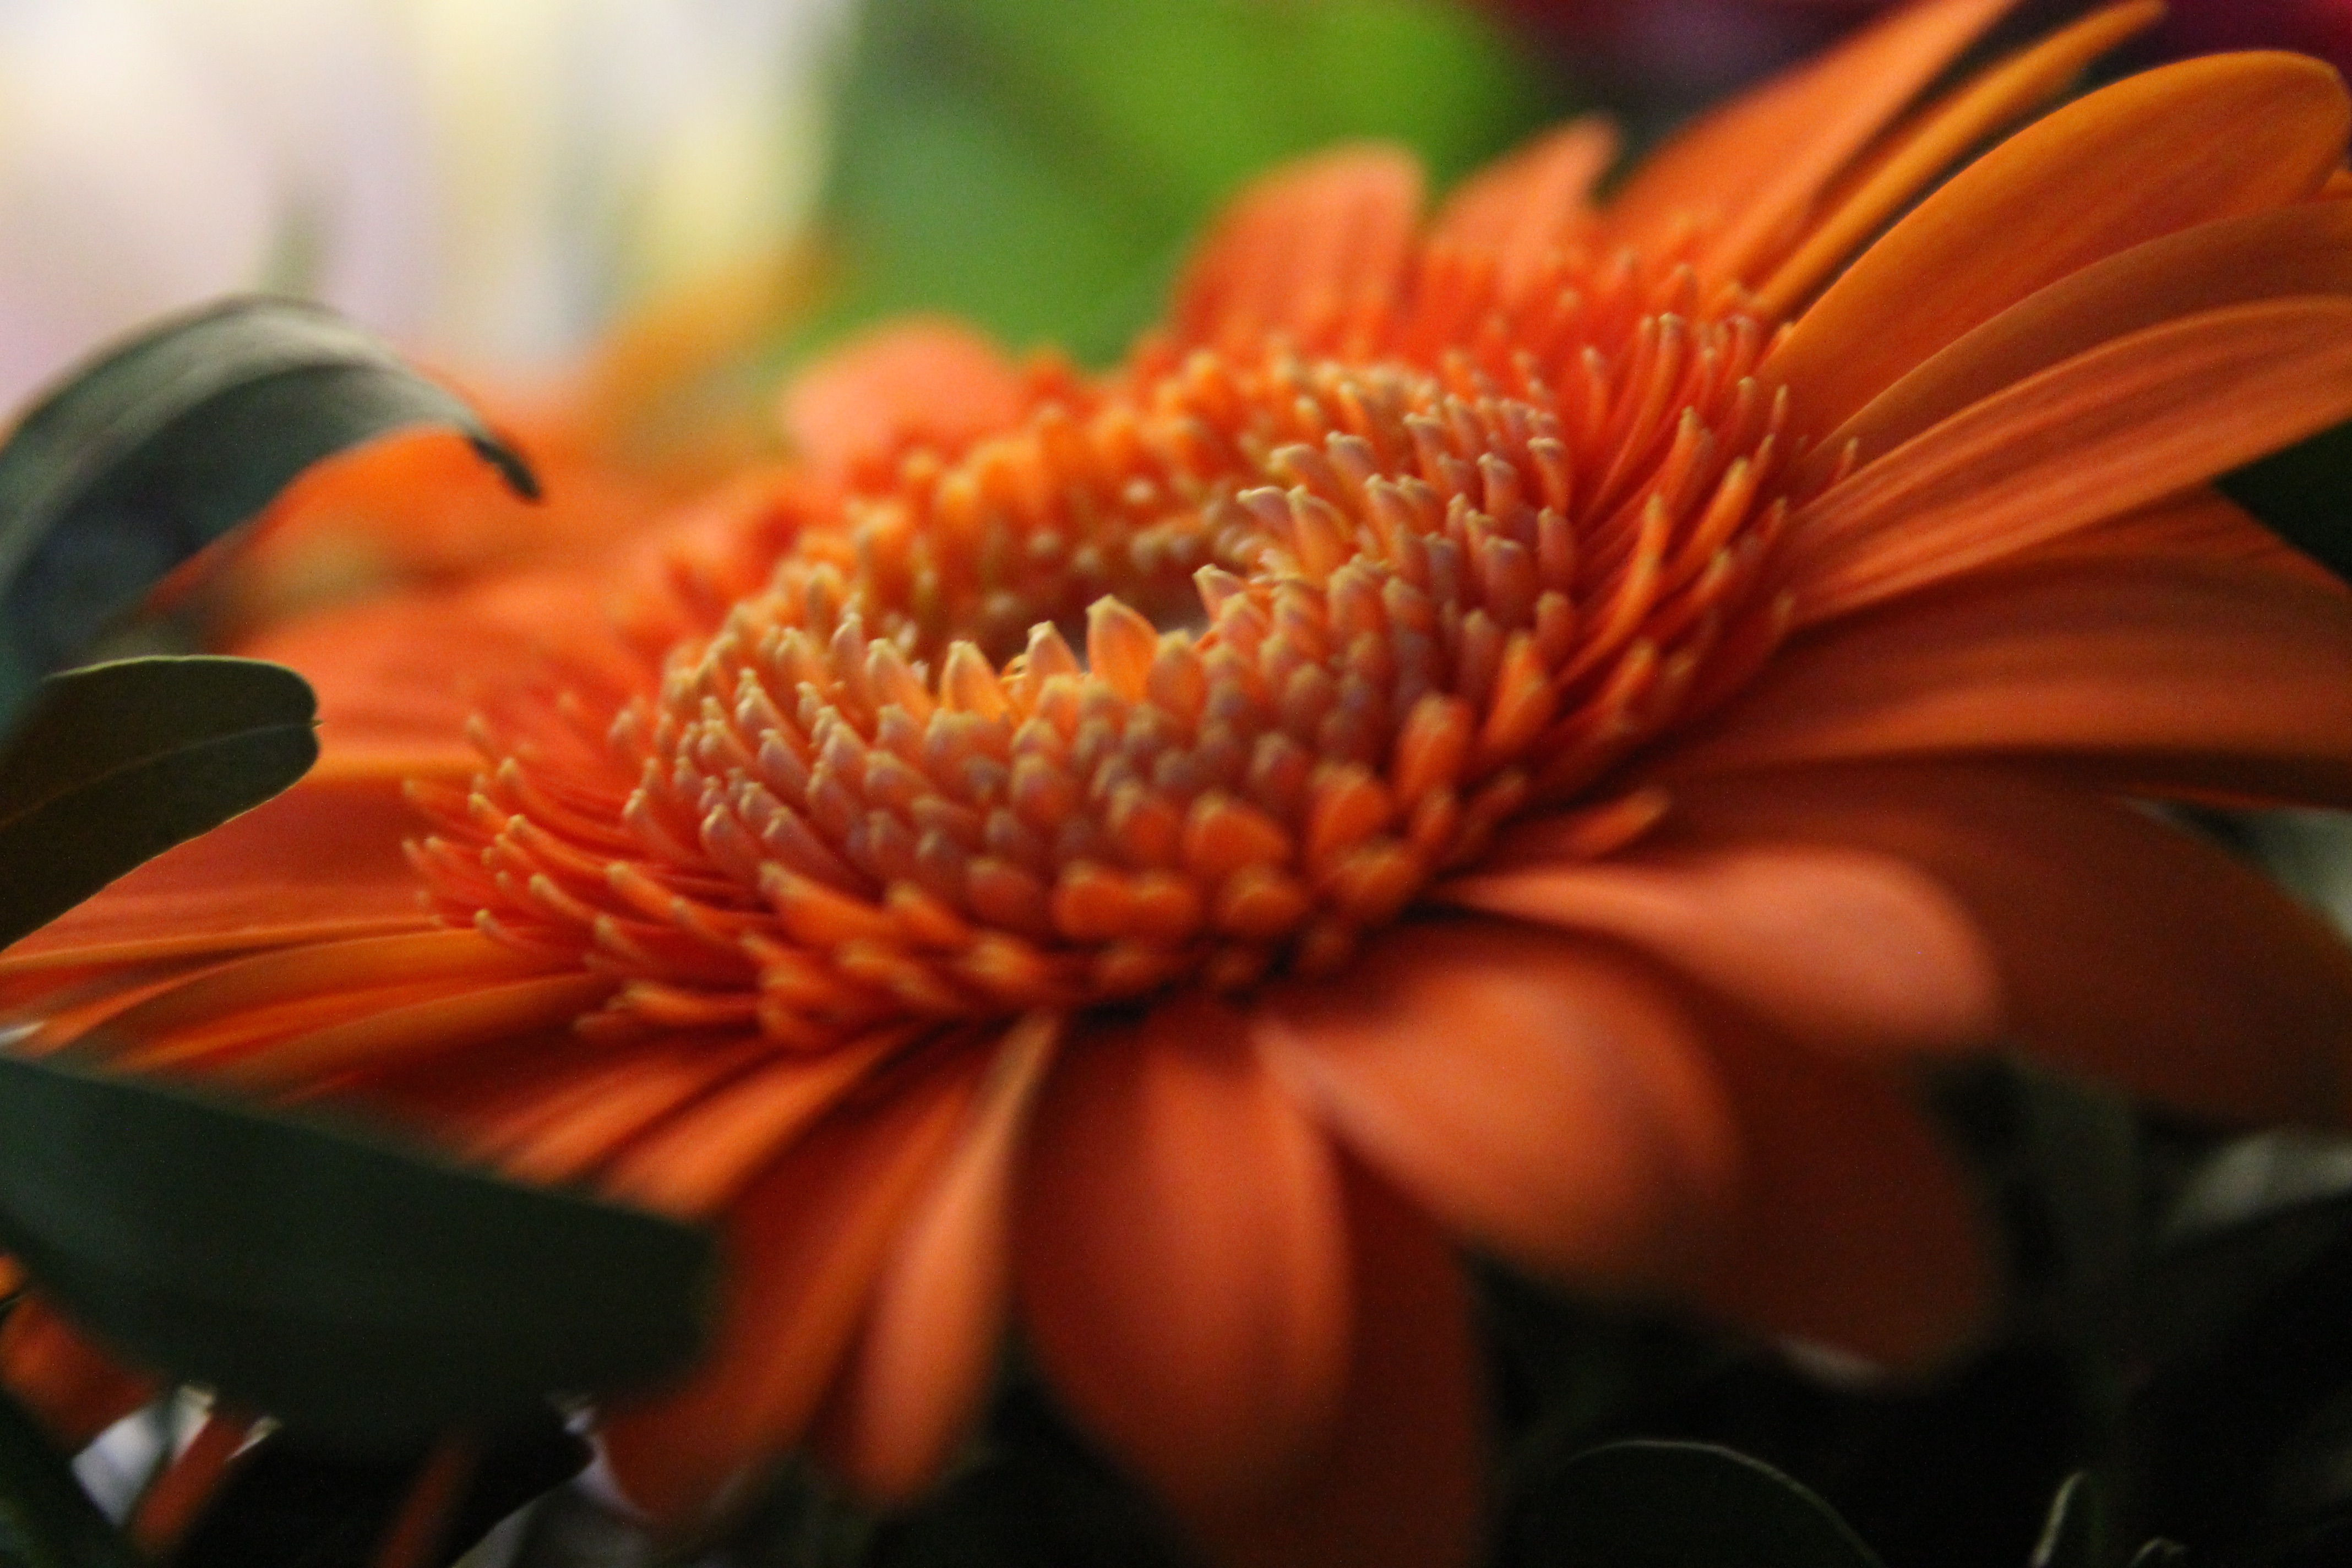
plant, photography, leaf, flower, petal, autumn, botany, yellow, flora, close up, gerbera, macro photography, flowering plant, daisy family, plant stem, land plant